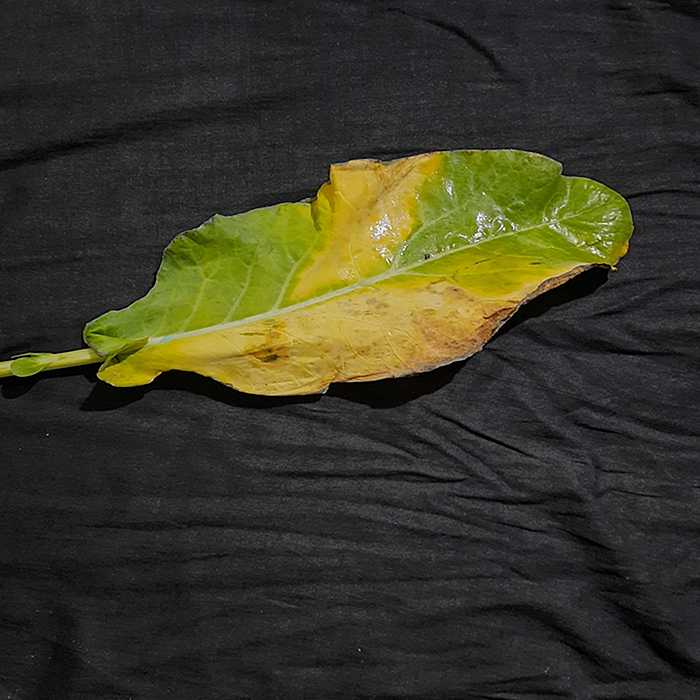
Plant: Cauliflower
Label: Black Rot